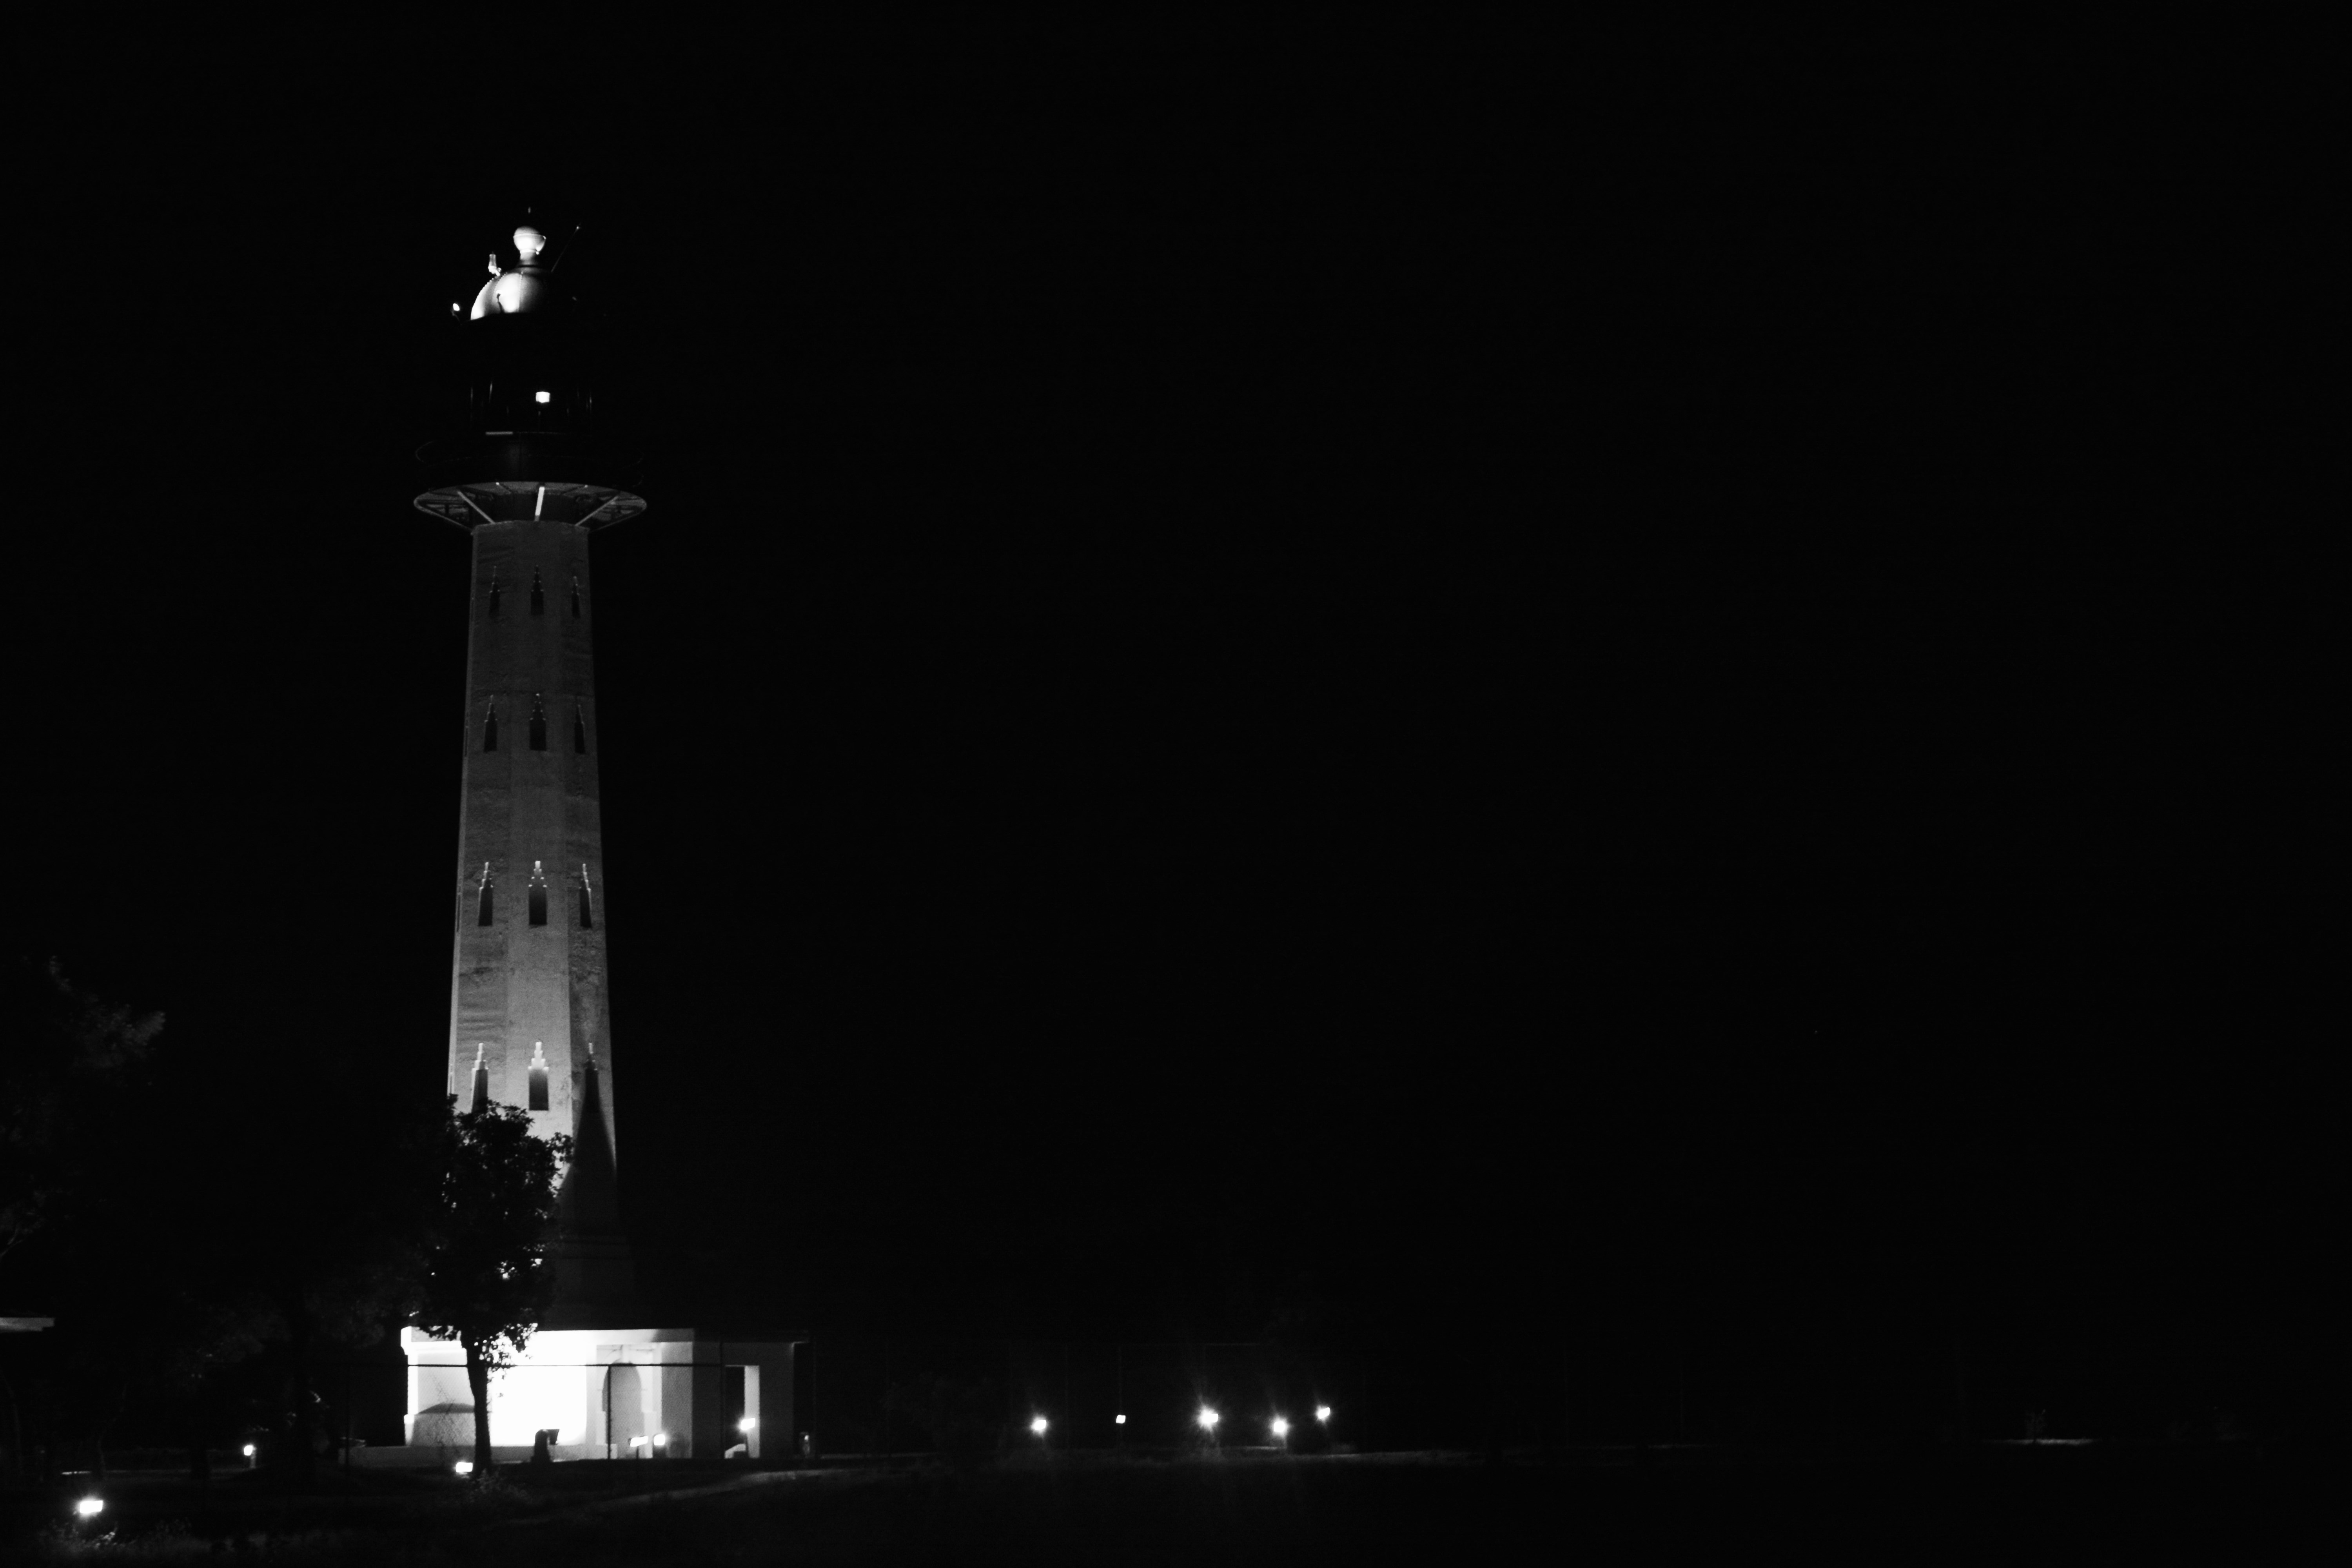
light, black and white, night, tower, darkness, street light, monochrome, lighting, monochrome photography